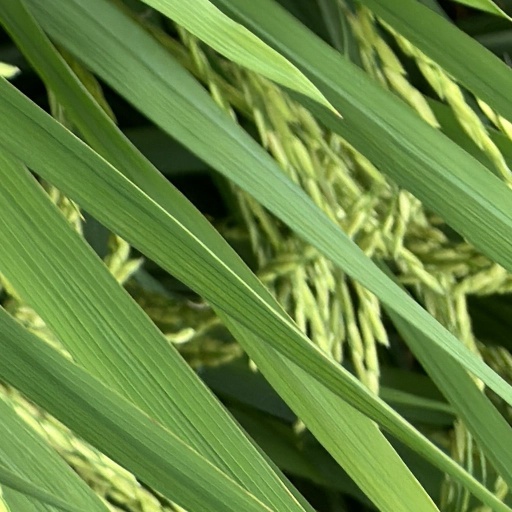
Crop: rice